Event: Nepal Earthquake
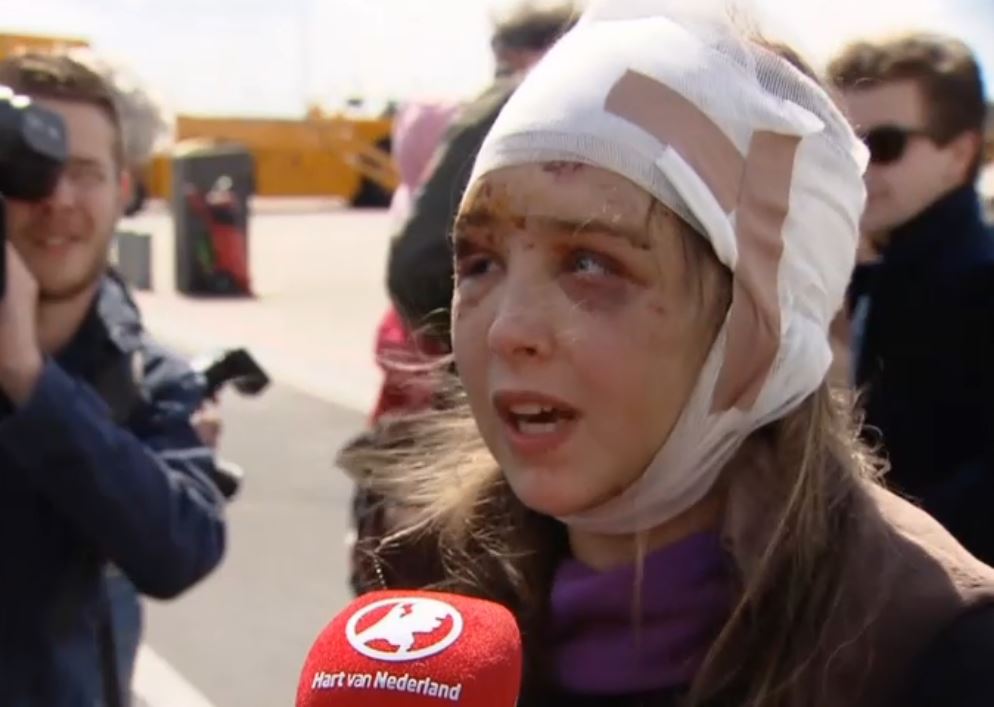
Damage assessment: no_damage